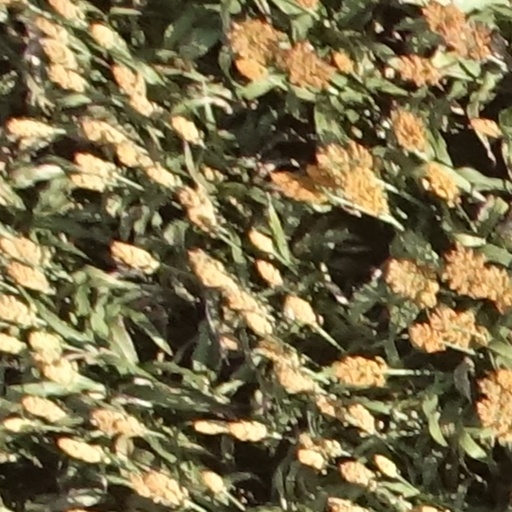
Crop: sorghum